Taylor Map of New York

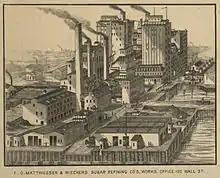
The F.O. Matthiessen & Wiechers Sugar refining Works

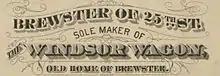
The Brewsters of 25th Street

At the bottom of the map is the Brooklyn Bridge, although the bridge was not yet completed at the time of the map's publication.